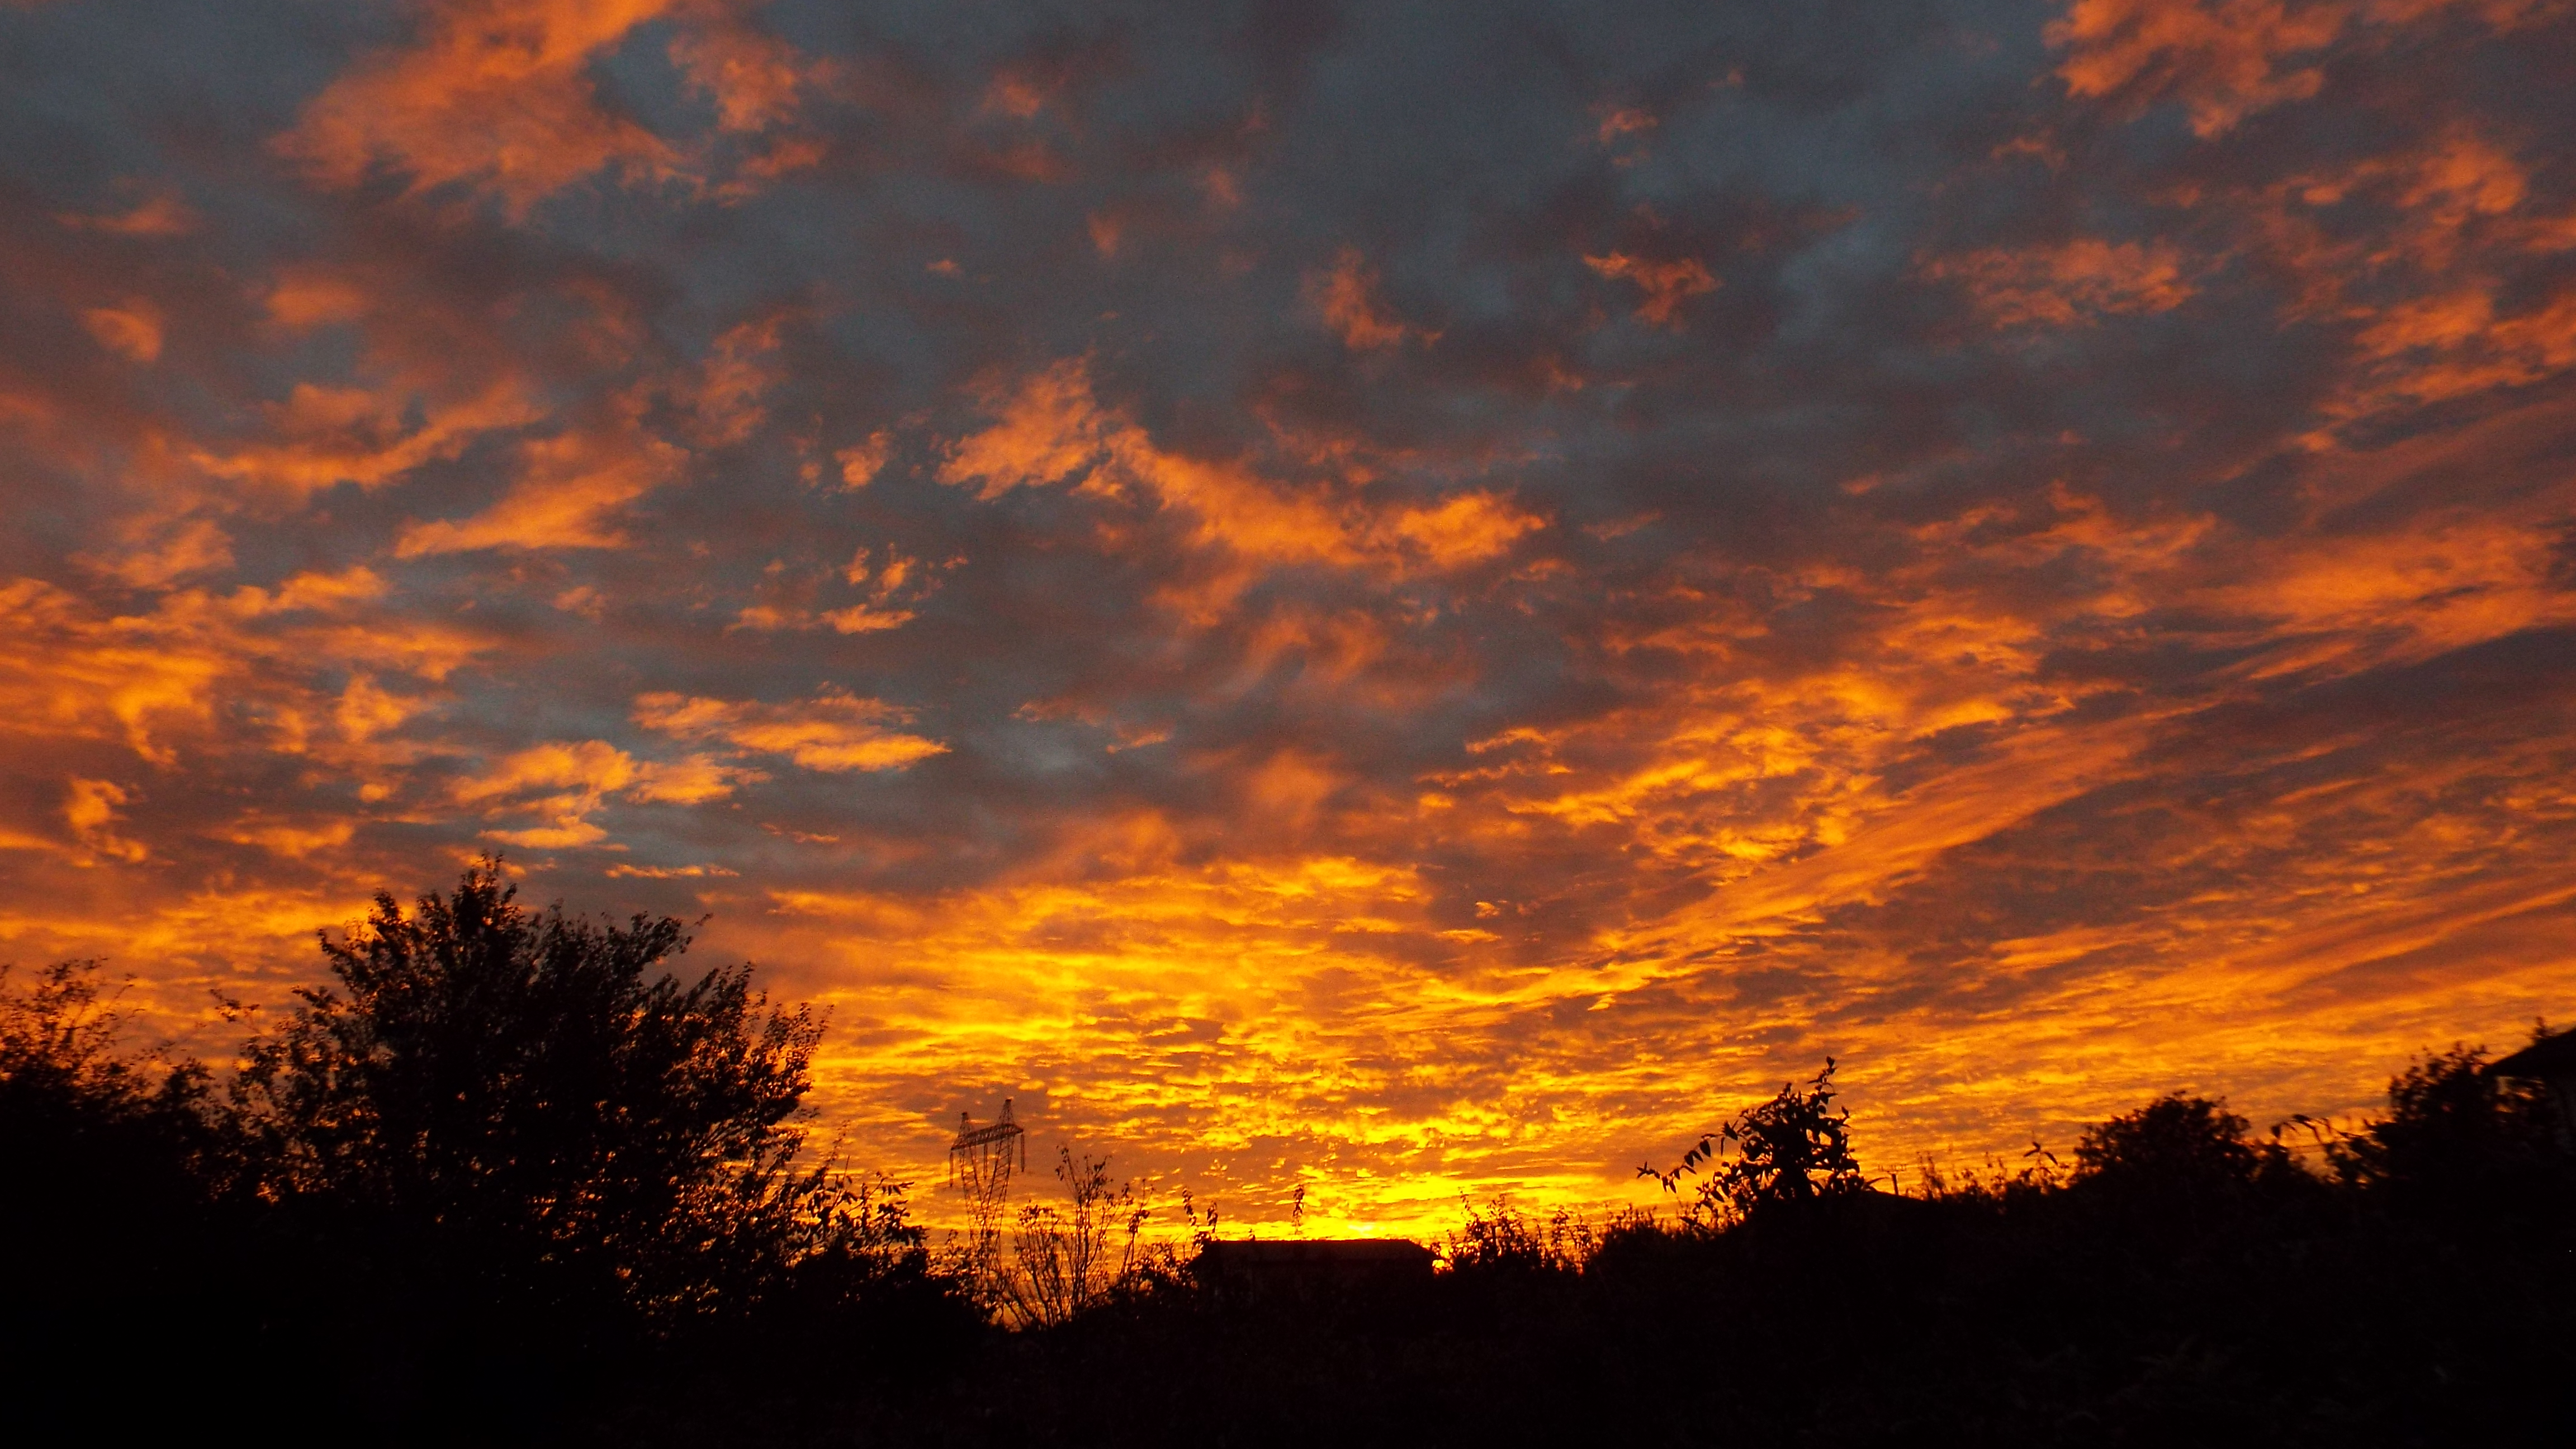
twilight, natural, sky, sunset, afterglow, cloud, red sky at morning, sunrise, evening, horizon, orange, red, daytime, dusk, atmosphere, atmospheric phenomenon, morning, natural landscape, tree, celestial event, sunlight, dawn, cumulus, rural area, branch, sun, landscape, meteorological phenomenon, plant, heat